Grande Armée

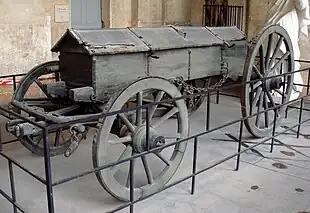

The elite among all French heavy cavalry line formations, the two regiments of mounted carabiniers had a very similar appearance with the mounted grenadiers of the Imperial Guard; bearskins, long blue coats, etc. and were mounted exclusively on black horses prior to 1813. They were largely used in identical manner to the Cuirassiers, but being (initially) unarmored, they were less suited for close-quarters, melee combat. Unarmored heavy cavalry was the norm in Europe during most of the Napoleonic Wars, with the French being the first to reintroduce the back-and-breastplate. In 1809, appalled by their mauling at the hands of Austrian uhlans, Napoleon ordered that they be given armour. The carabinier's refusal to copy the less elite cuirassiers resulted in them being given special armor, with their helmets and cuirasses being sheathed in bronze for added visual effect. But this did not prevent them from being defeated by Russian cuirassiers at Borodino in 1812, and panicking before Hungarian hussars at Leipzig the following year.